José María Aznar

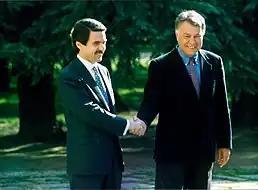
Felipe González, acting President of the Government, receives José María Aznar after the 1996 Spanish general election, prior to his appointment as President of the Government of Spain

Aznar's government has been described as the first conservative government since 1983, or since the death of Francisco Franco.